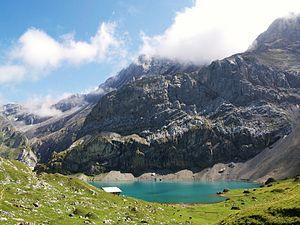
Cette page dresse une liste des lacs de Suisse non exhaustive, classés par canton.
Lac d'Allos